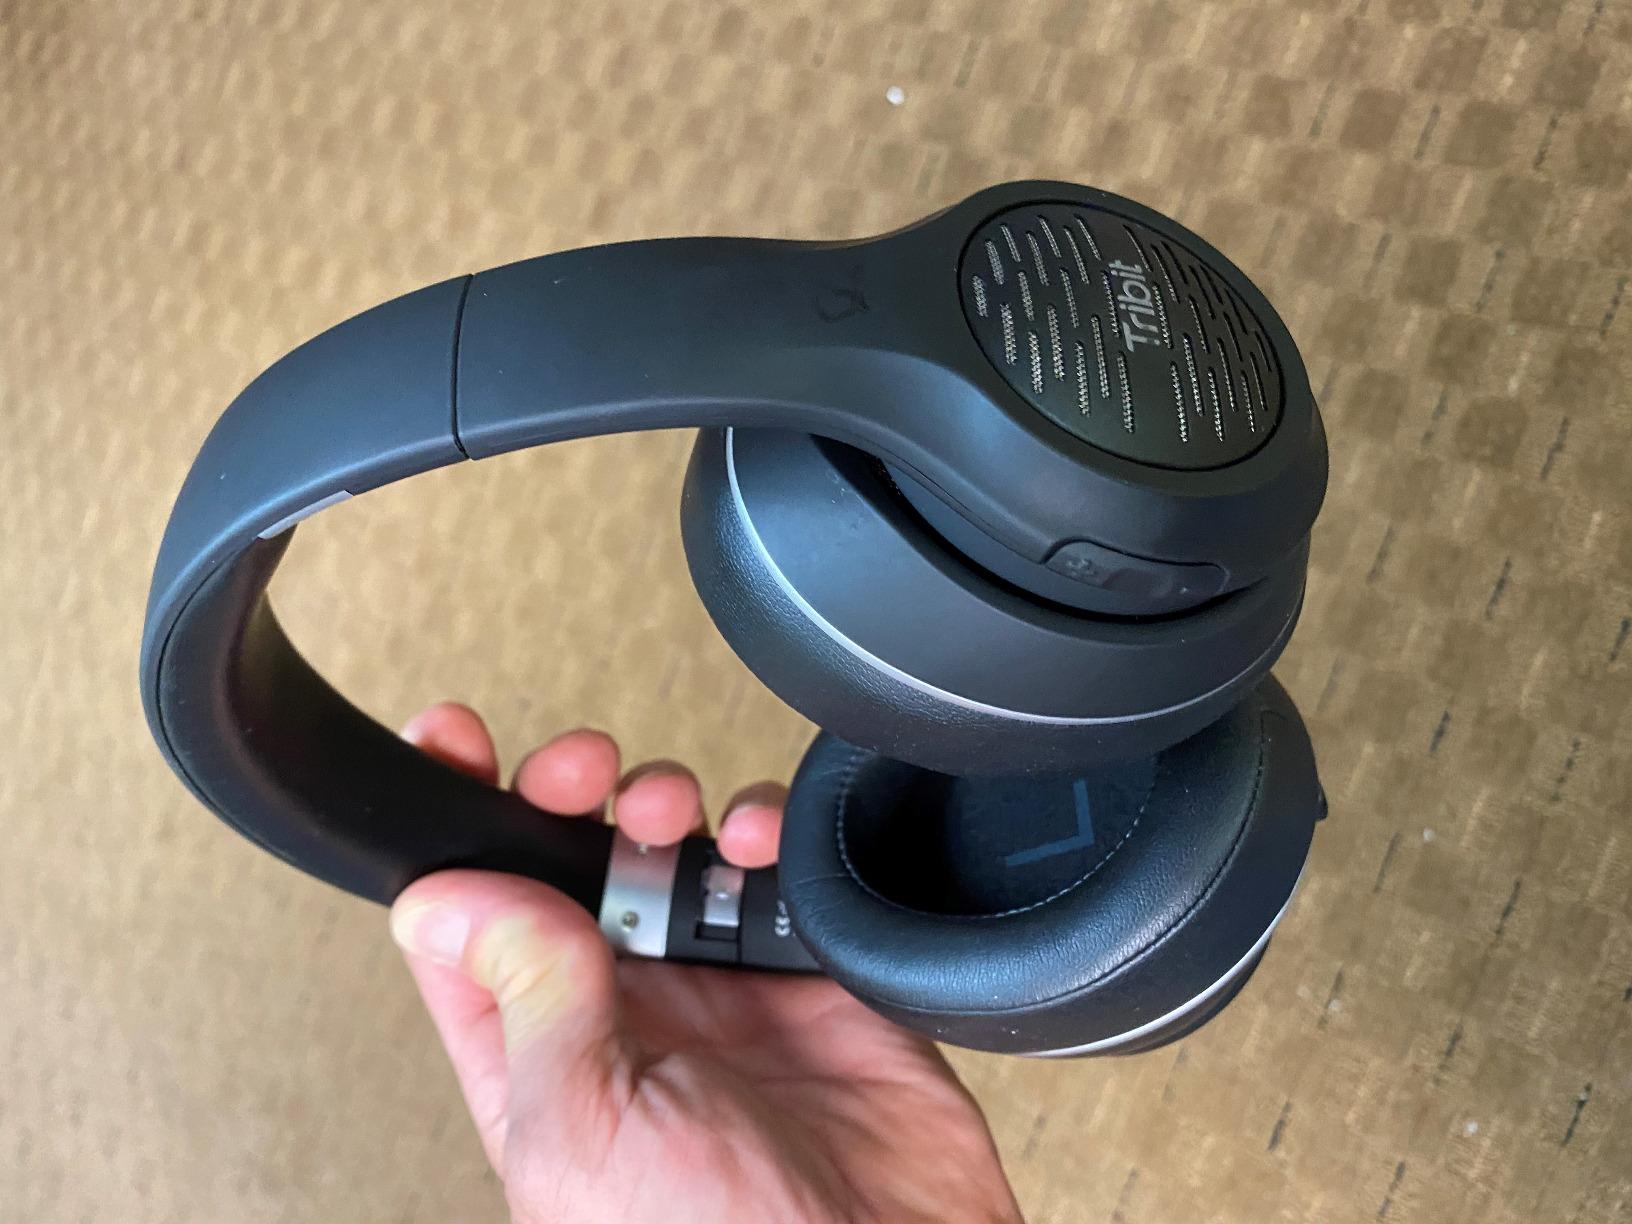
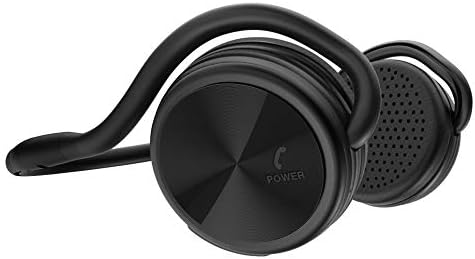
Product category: headphones
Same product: no